Gian Lorenzo Bernini

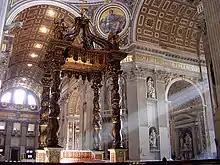
"Baldacchino" in St. Peter's Basilica

Under the patronage of the extravagantly wealthy and most powerful Cardinal Scipione Borghese, the young Bernini rapidly rose to prominence as a sculptor. Among his early works for the cardinal, as an assistant in his father's workshop, would have been small contributions to decorative pieces for the garden of the Villa Borghese, such as perhaps "The Allegory of Autumn" (formerly in the Hester Diamond collection in New York). Another small garden ornament work (in the Galleria Borghese since Bernini's lifetime), "The Goat Amalthea with the Infant Jupiter and a Faun", was from 1926 until 2022 generally considered by scholars to be the earliest work executed entirely by the young Bernini himself, despite the fact that it is never mentioned in any of the contemporary sources, except for a late reference (1675) as a Bernini work by Joachim von Sandrart, a German visitor to Rome, an attribution that was given no credence until the twentieth century. Indeed, the official 2022 "Catalogo generale" (vol. 1, "Sculture moderne", cat. 41) of the Galleria Borghese, edited by Anna Coliva (former director of the gallery) formally removes the attribution to Bernini completely, on the basis of both stylistic, technical, and historical (documentary) grounds.